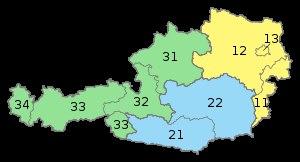
Le groupe d’États est le premier niveau de la nomenclature des unités territoriales statistiques de l'Autriche.
L’organisation territoriale de l'Autriche se compose de plusieurs niveaux. Le premier échelon administratif, sous l’État fédéral est l’État fédéré. Il existe cependant un échelon statistique supérieur, le groupe d’États. Viennent ensuite les districts et en dessous les communes.